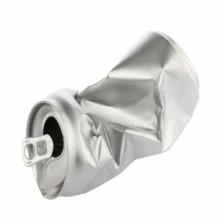
Label: cans